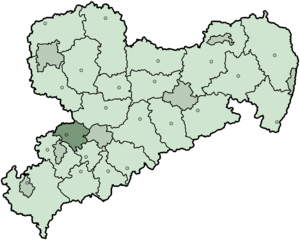
L'arrondissement de Chemnitz-Campagne était un arrondissement de Saxe, dans le district de Chemnitz de 1994 à 2008.